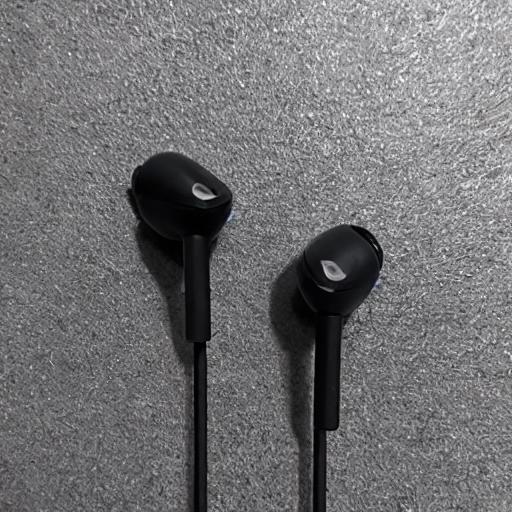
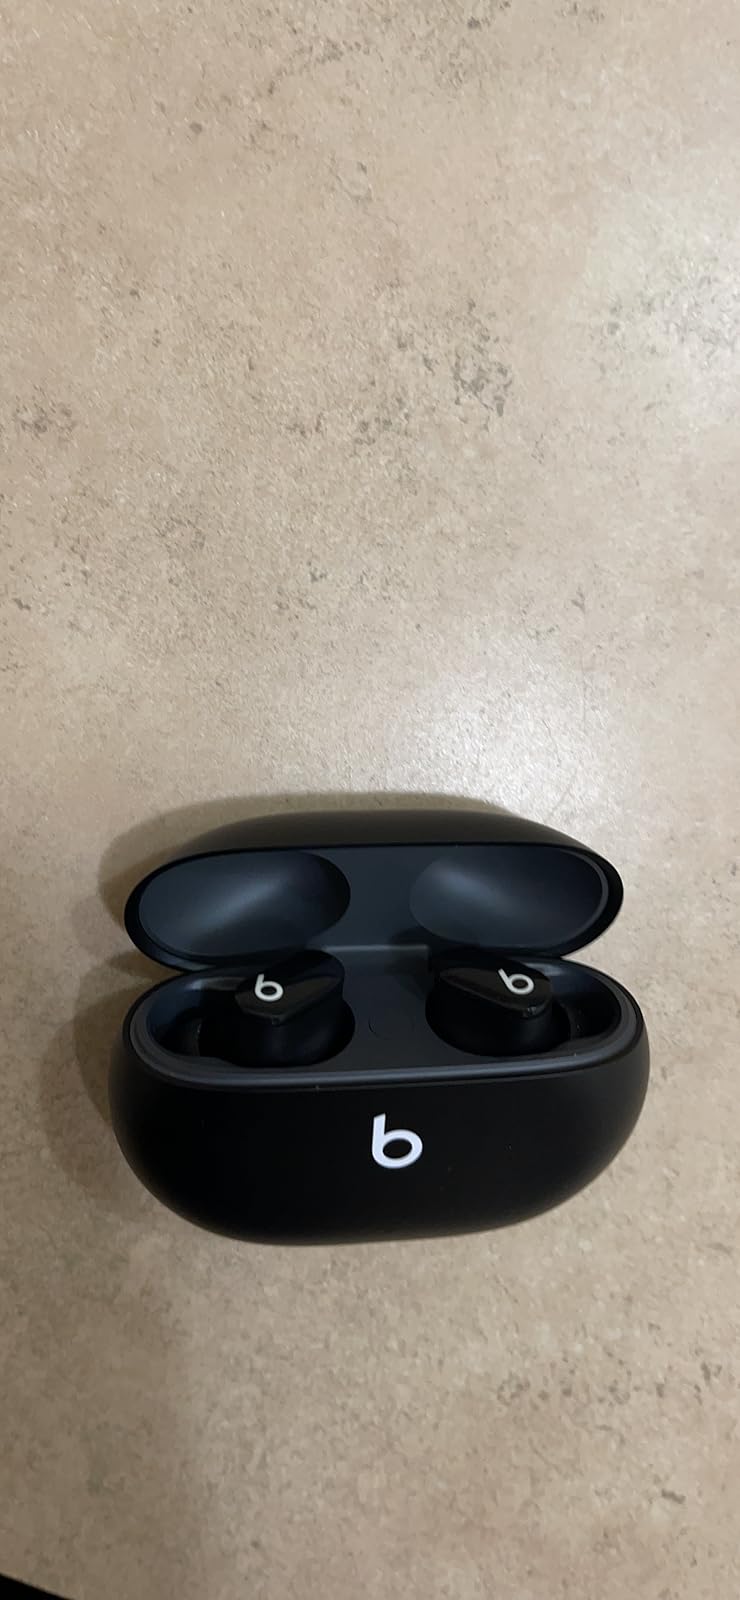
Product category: earbuds
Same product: no